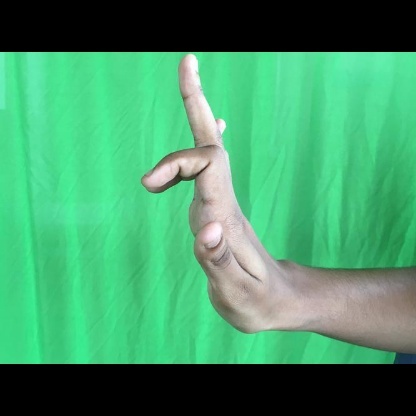
Mudra: Shukatundam